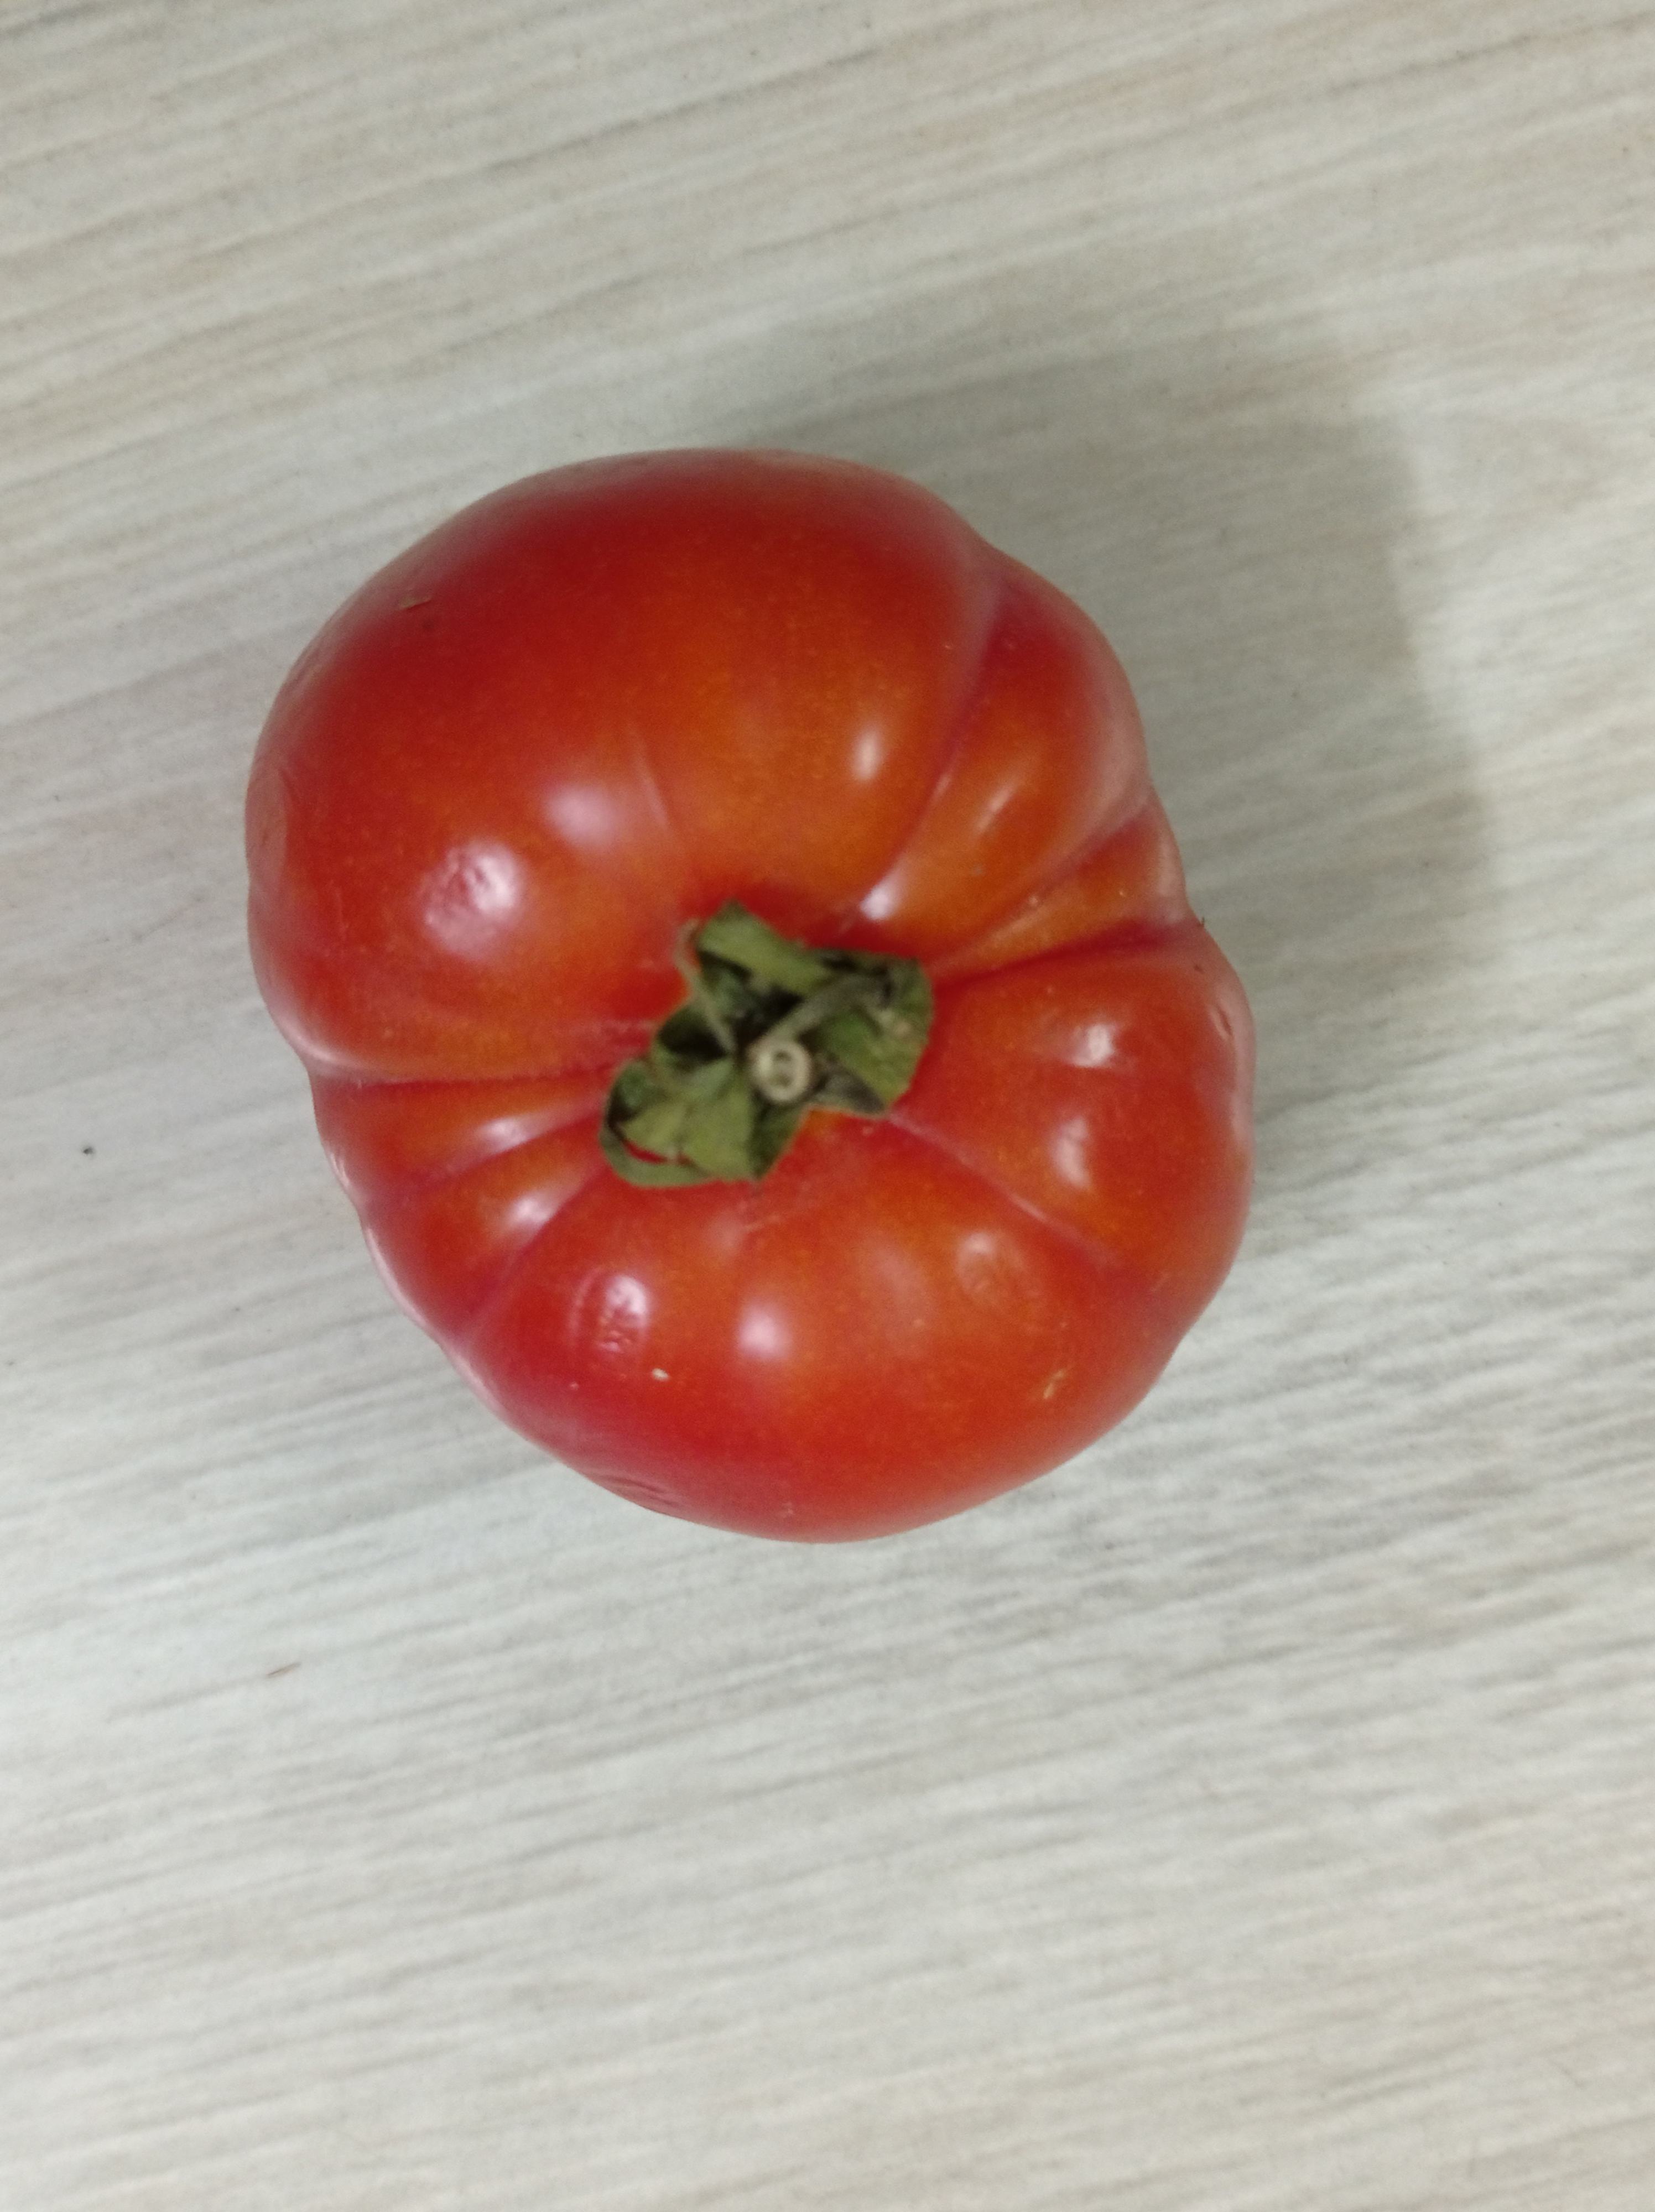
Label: Fresh